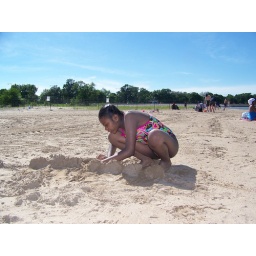
At my favorite beach in the city! 63rd street